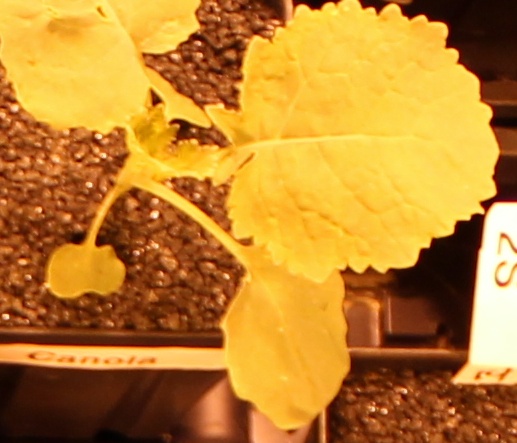
Label: Canola